List of book-burning incidents

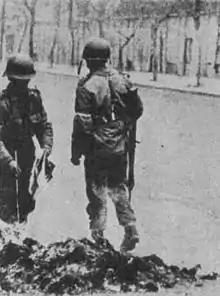
Burning left-wing books during the early days of the Chilean military dictatorship, 1974

The Nazis destroyed much of Warsaw during World War II: an estimated 16 million books, and about 85% of the city's buildings. The libraries of the University of Warsaw and of the Warsaw Institute of Technology were razed. 14 other libraries were completely burned to the ground. German "Verbrennungskommandos" (Burning detachments) were responsible for much of the targeted attacks on libraries and other centers of knowledge and learning.